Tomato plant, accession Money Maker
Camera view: tilt-top (135 deg); turntable rotation: 330 degrees
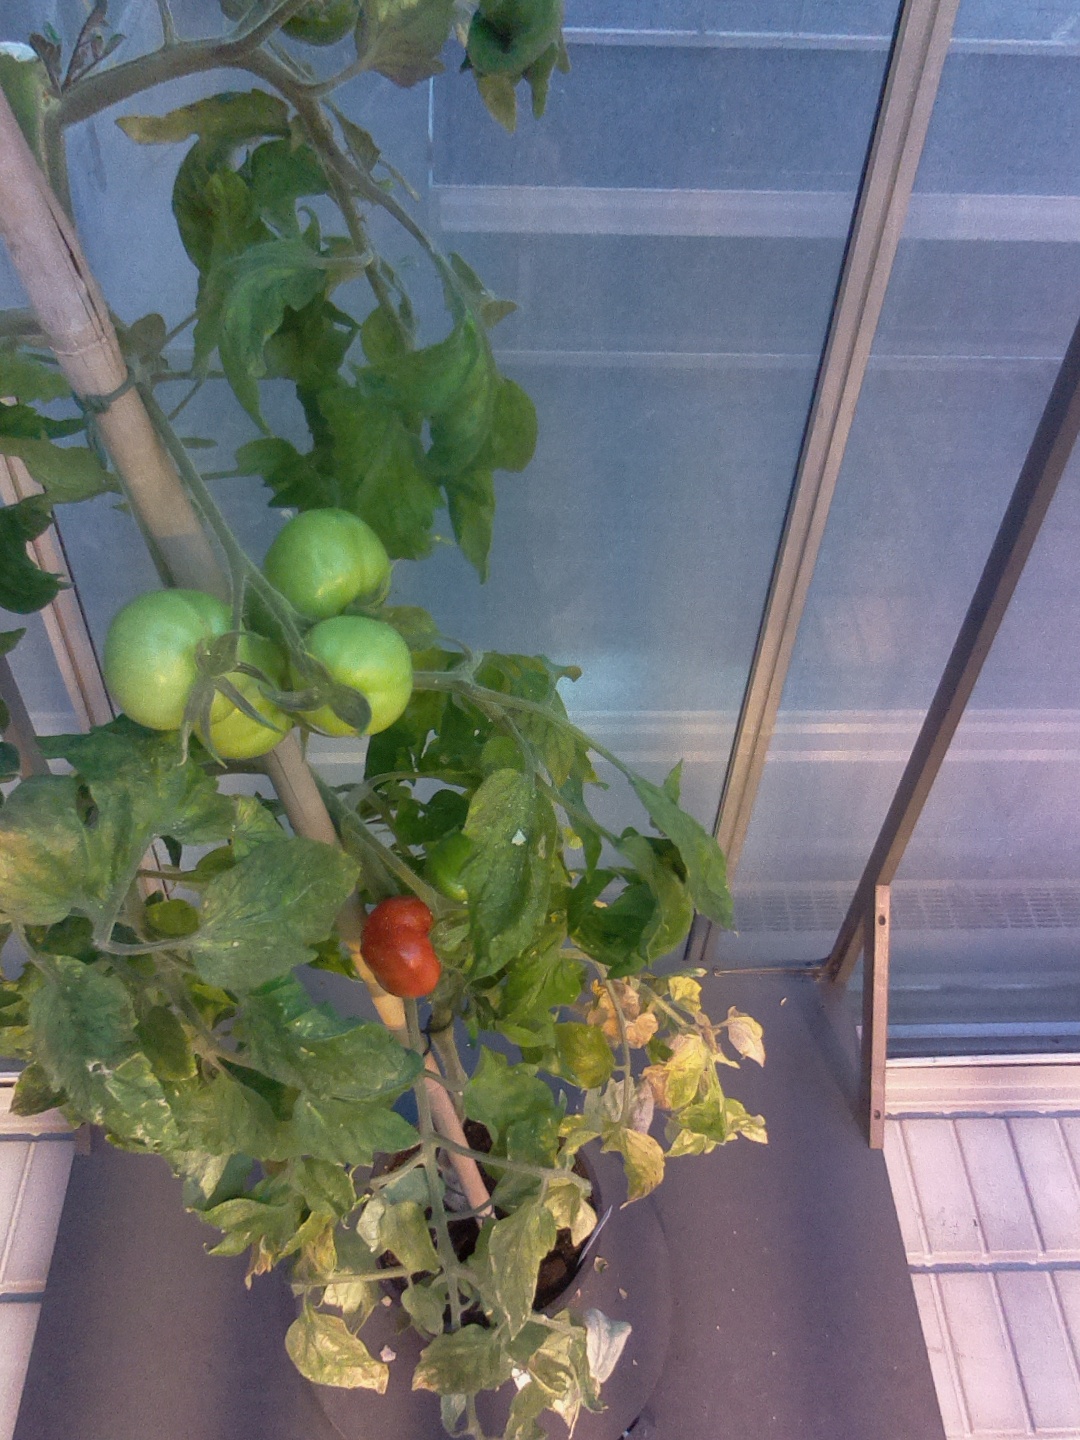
BBCH growth stage 81: 10%-20% of fruits show typical fully ripe color